Christmas in Ireland

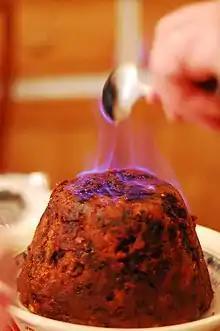
Christmas Pudding with flaming rum

In the period of the mid 19th to mid 20th century, it was common for Irish households to clean and prepare the house for the Christmas period. This would include a cleaning and whitewashing the home, with decorating taking place after this. All parts of the house were cleaned, from the furniture and utensils, to sweeping the chimney. The use of evergreen foliage such as holly was seen to represent Christ, the Crown of Thorns, and his everlasting life, but also has pagan roots. Travelling people would sell paper decorations and "mottoes" door-to-door and at town markets from the late 19th century on. In Munster, it was traditional to fashion a decoration out of holly sprigs on to a simple wooden cross. In rural homes, the byre or cow-shed, stables and other buildings for animals would be decorated to honour the role of animals in the nativity story. In parts of Ireland, it was believed that at midnight on Christmas Eve, animals such as cows and donkeys could be heard to speak devotions in human speech. To hear a cockerel crow at midnight on Christmas Even was considered a good omen. Irish rural homes would also procure a large log, similar to a Yule log, called "bloc na Nollaig".